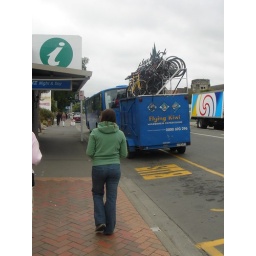
our bus on the street in Geraldine.. back of Nora